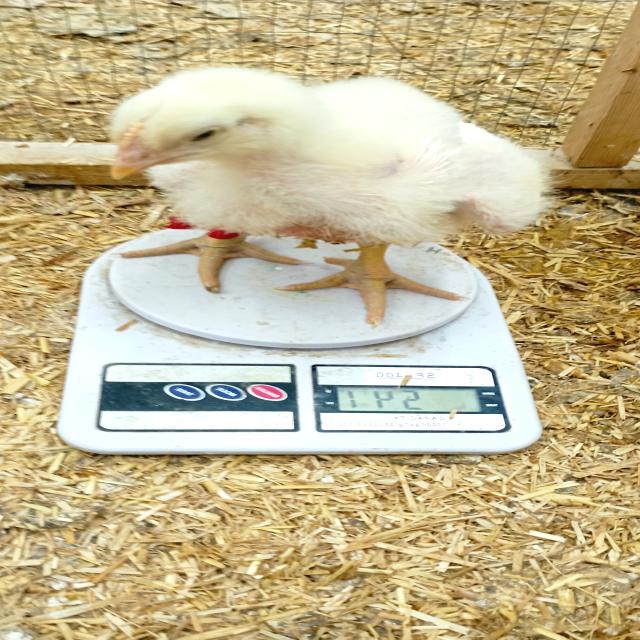
Weight: 541 g